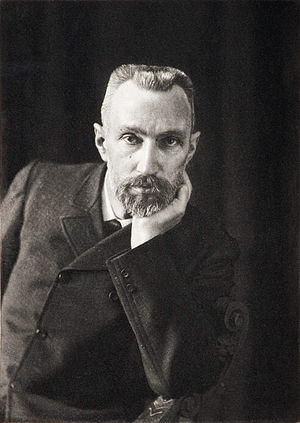
Pierre Curie
Pierre Curie ca. 1906.
Pierre Curie var en fransk fysiker og pioner i studiet af magnetisme og radioaktivitet. Sammen med sin polsk-fødte kone, Marie, blev Pierre tildelt Nobelprisen i fysik i 1903.